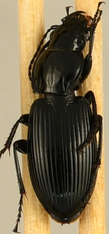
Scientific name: Pterostichus melanarius
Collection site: Steigerwaldt Land Services Site (STEI), plot STEI_002